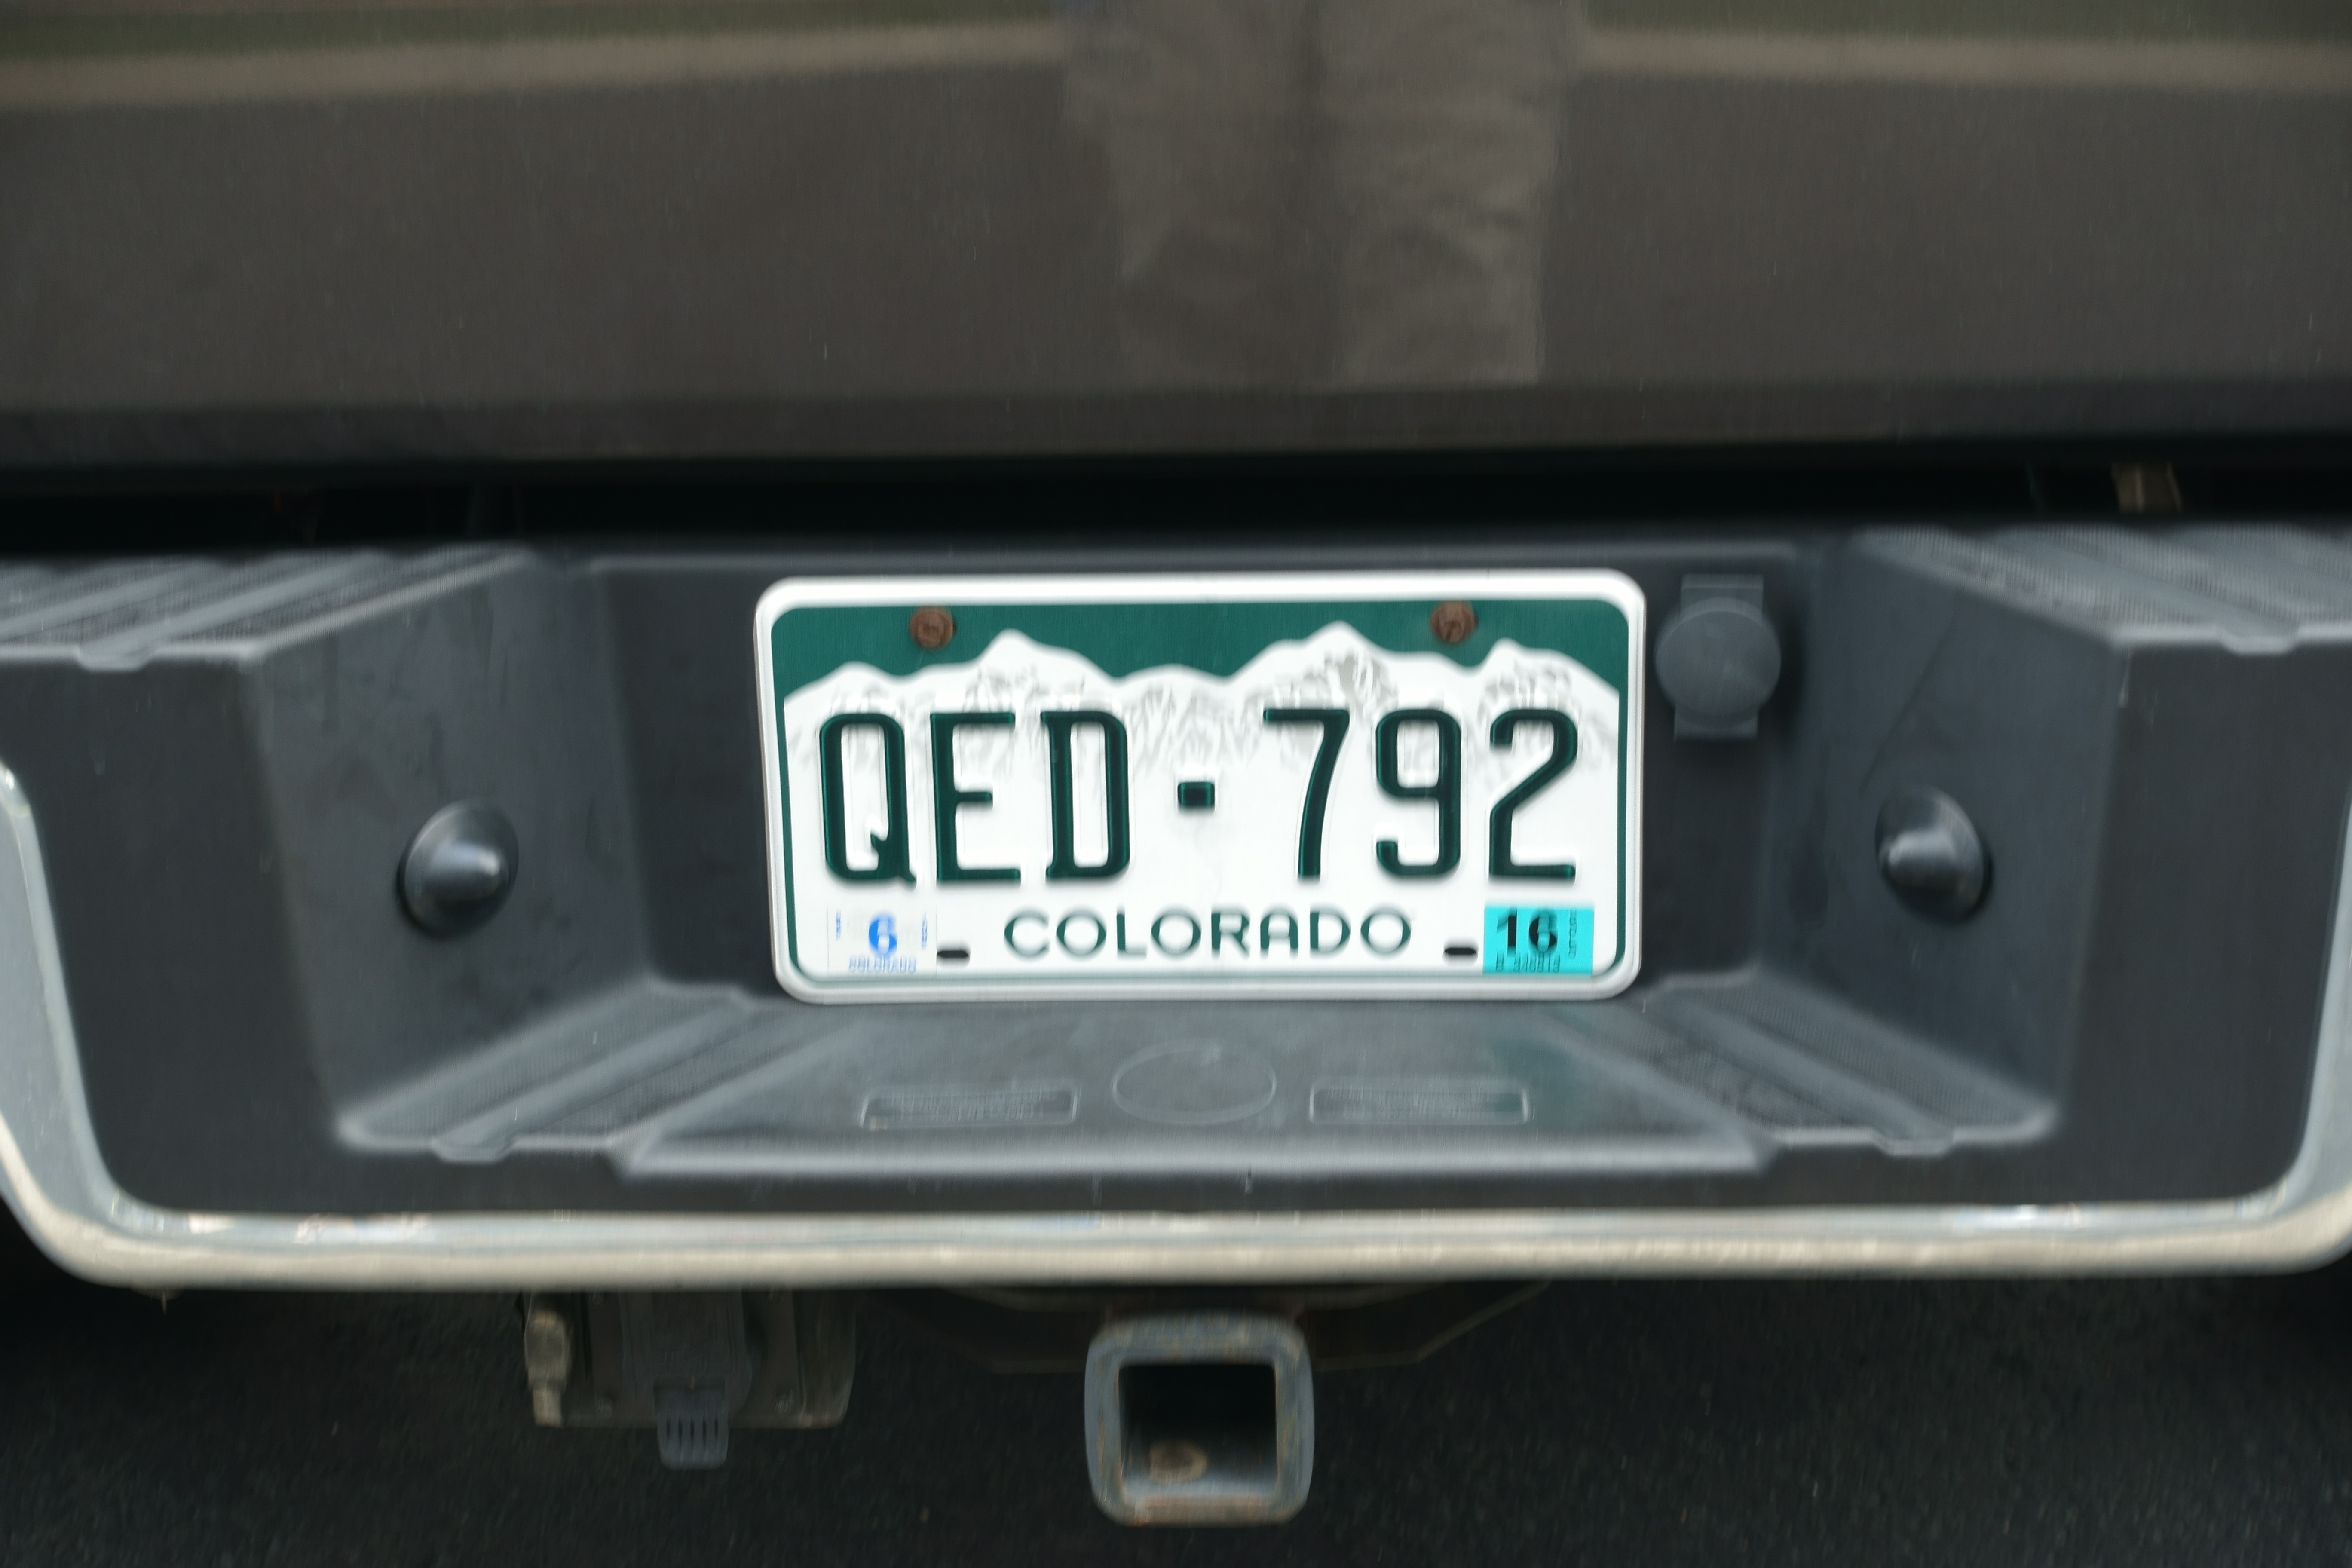
technology, car, vehicle, gauge, bumper, rear view mirror, electronics, multimedia, automotive exterior, vehicle registration plate